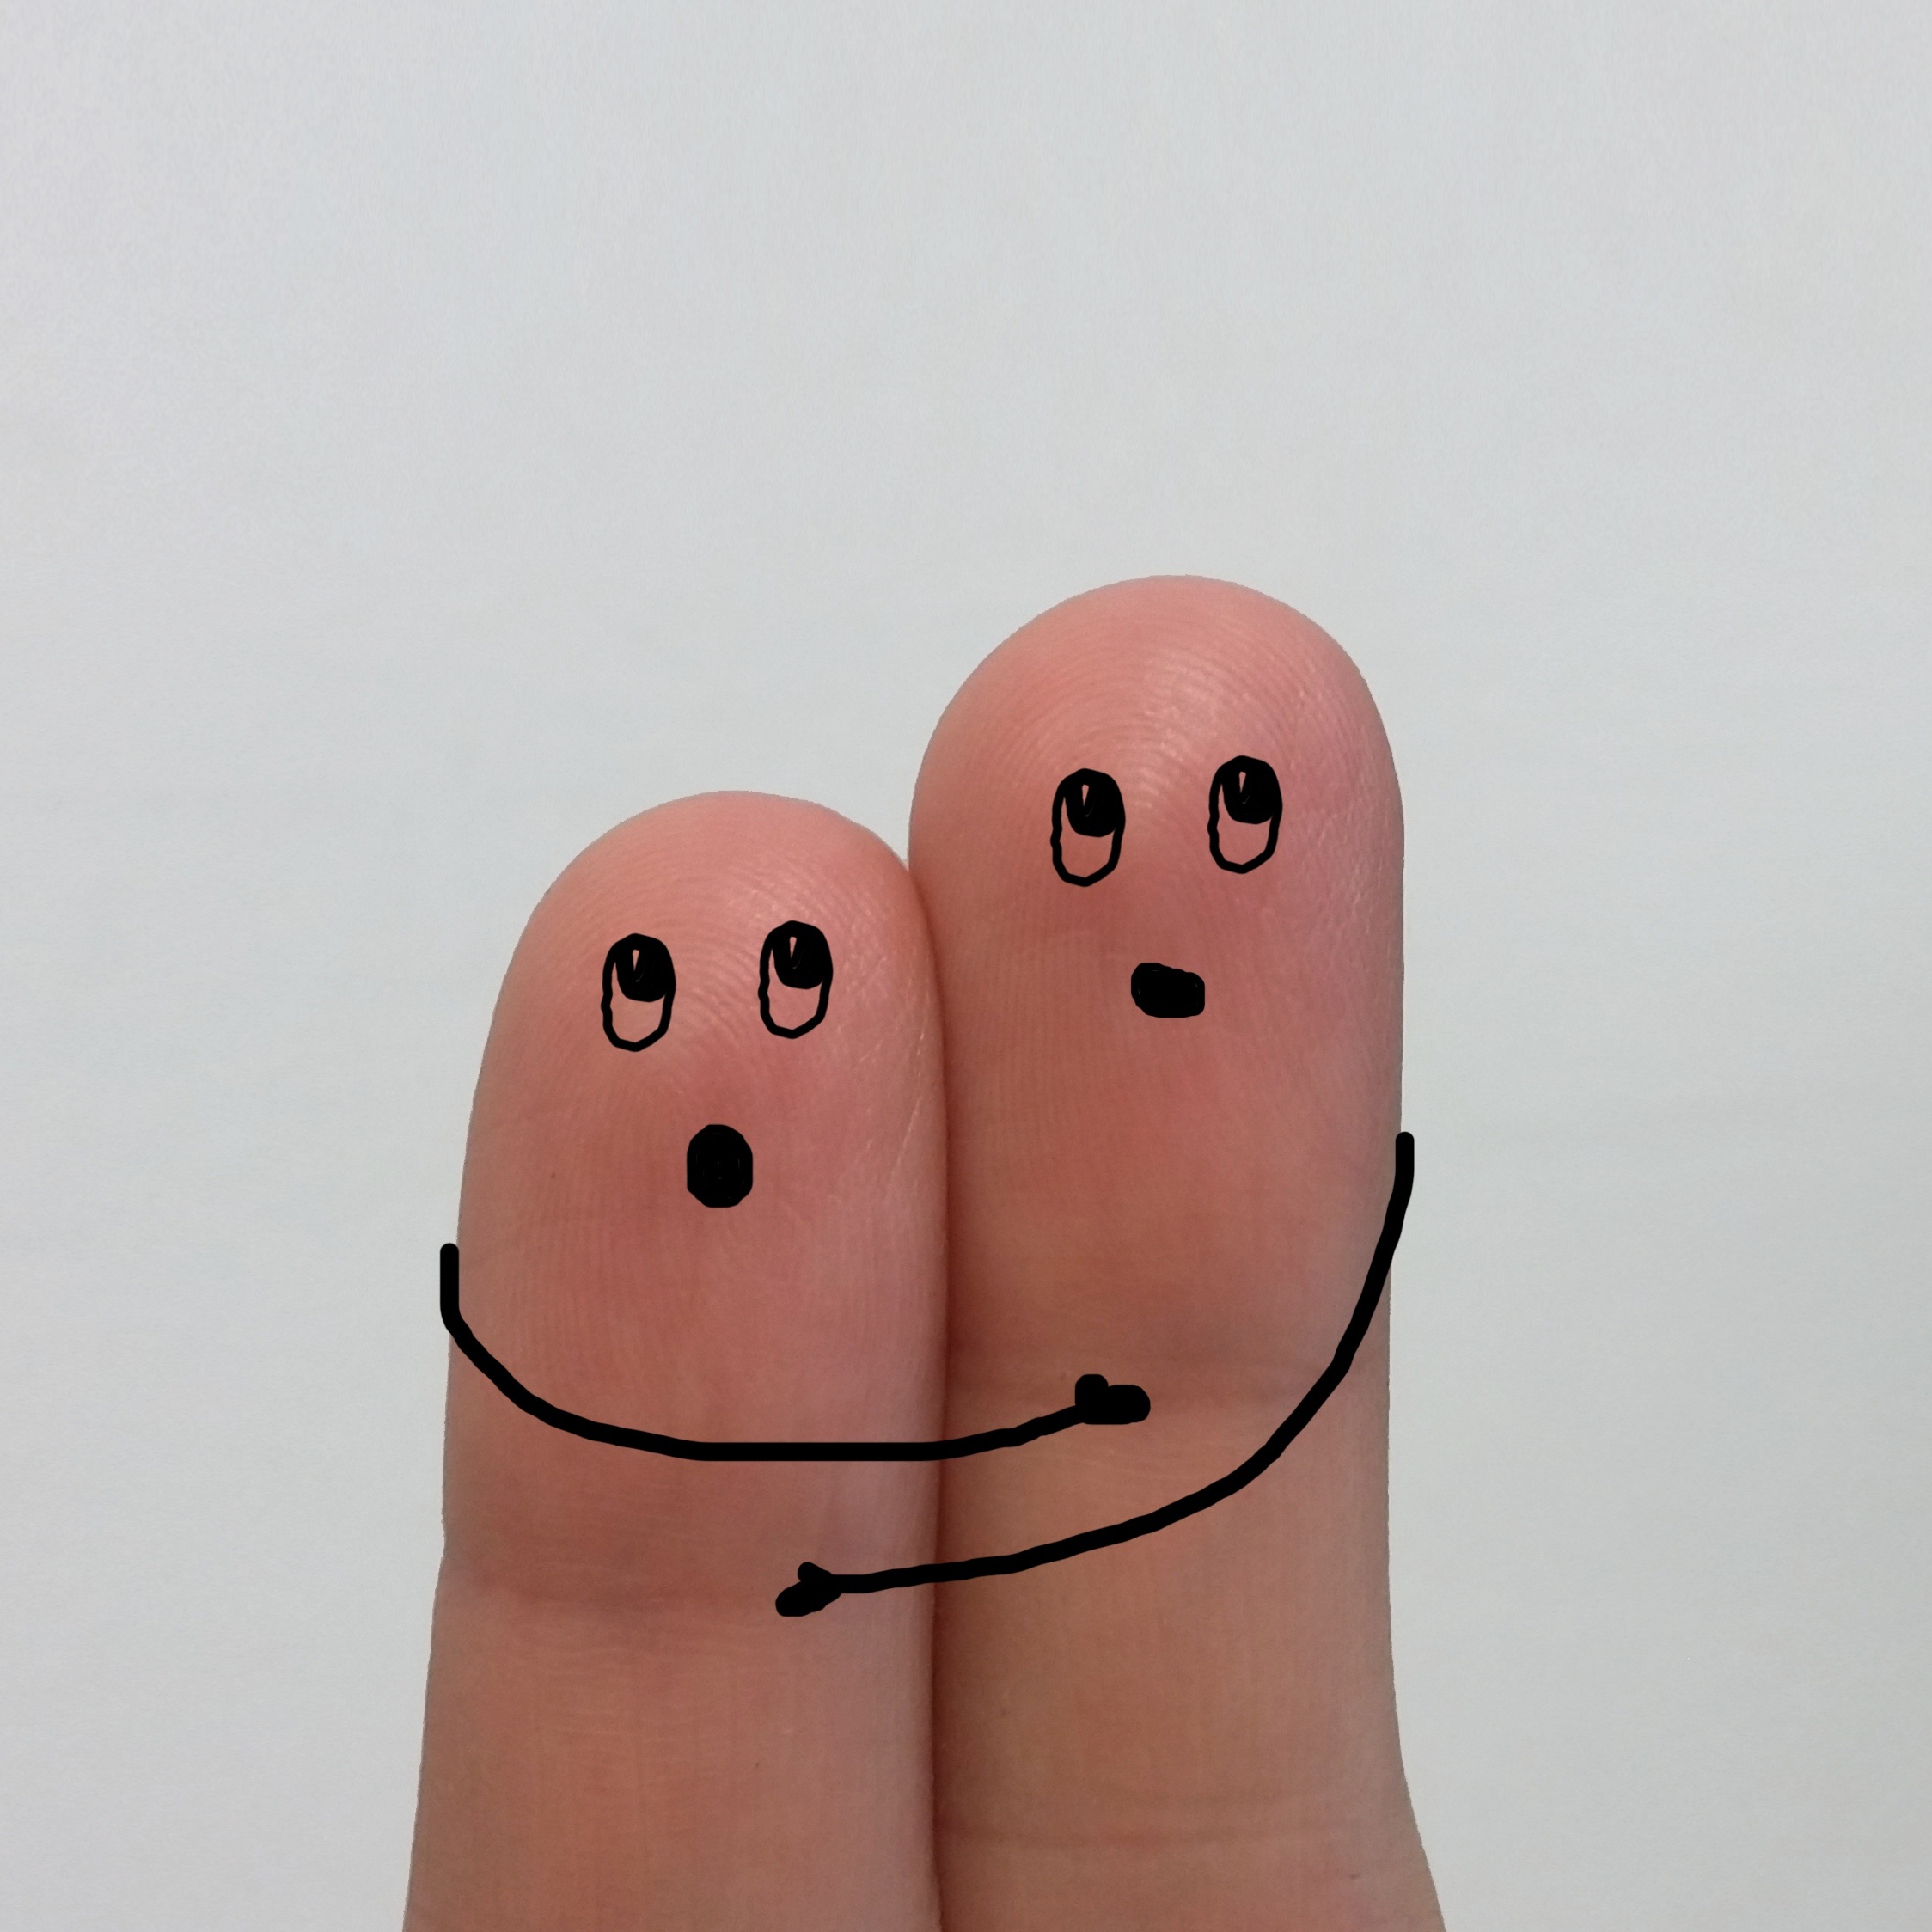
hand, leg, finger, couple, pink, nail, hug, human body, fear, drawing, fingers, head, footwear, organ, shape, cartoon, anxiety, voltage, panic, smilies